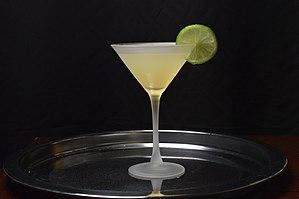
Un cocktail officiel de l'IBA est un cocktail sélectionné par l'International Bartenders Association pour le concours mondial de cocktail. Ces mélanges sont ainsi parmi les plus notables et les plus fréquents des cocktails qu'on peut trouver à travers le monde.
Le Kamikaze est un cocktail à base de vodka, de triple sec, et de jus de citron vert. Cocktail officiel de l'IBA, variante des Margarita, Balalaïka, Blue Lagoon ou White Lady…, il est baptisé du nom des kamikazes japonais de la guerre du Pacifique.